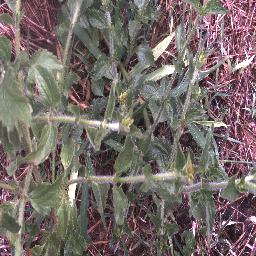
Label: siam_weed